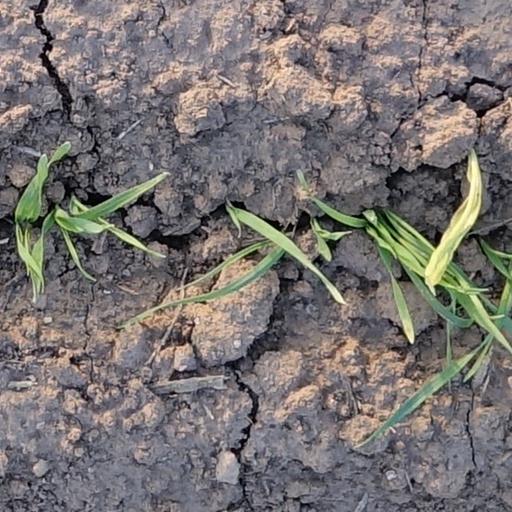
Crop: wheat